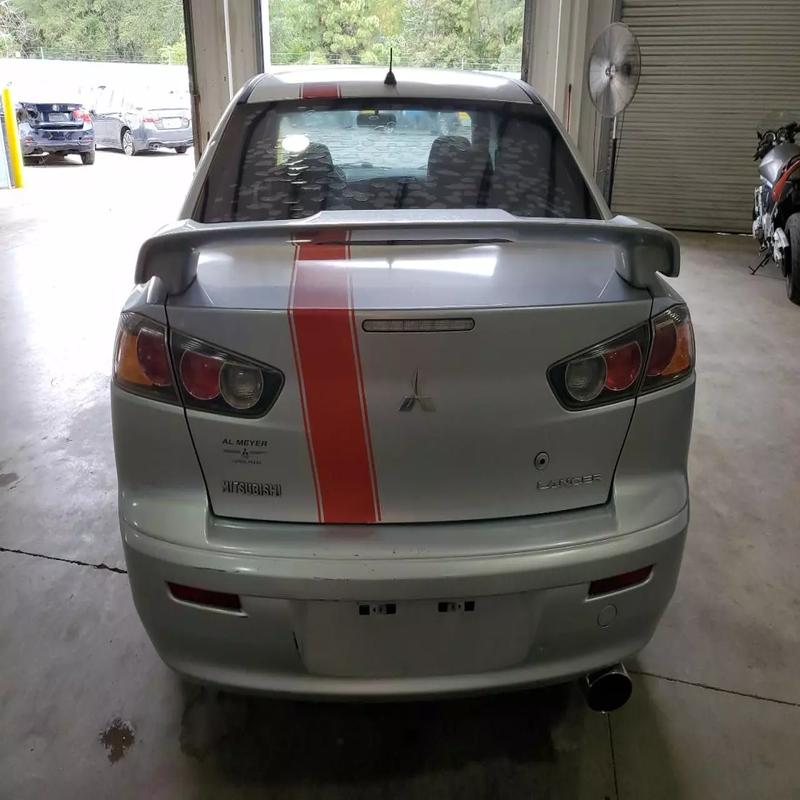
Aucun dommage détecté.
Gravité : aucun